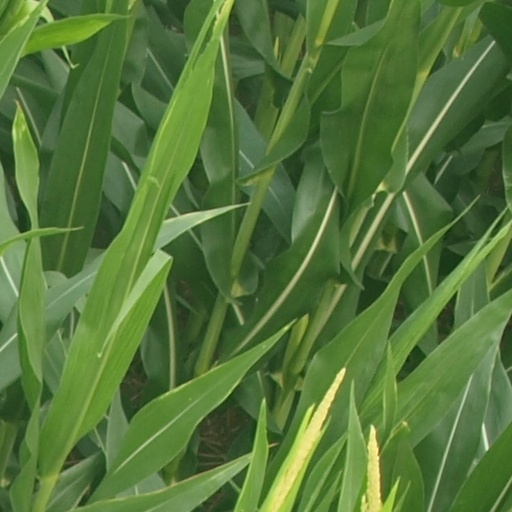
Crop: maize; corn